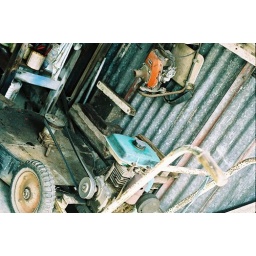
Toys for boys. My uncle's lawn mover and grass cutter sitting in his toolshed